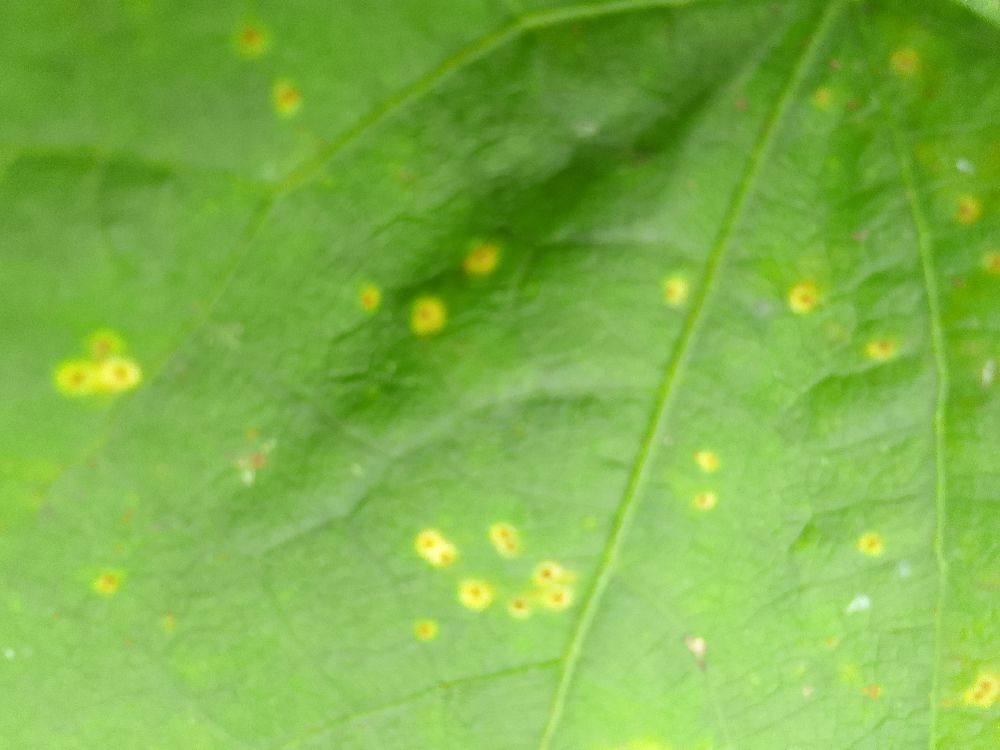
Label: rust